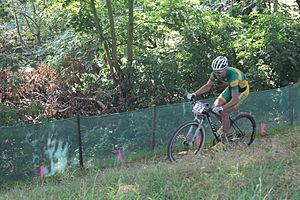
L'Afrique du Sud participe aux Jeux olympiques d'été de 2012 à Londres au Royaume-Uni du 27 juillet au 12 août 2012. Il s'agit de sa 18ᵉ participation à des Jeux d'été.